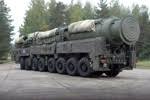
Label: Air Defense